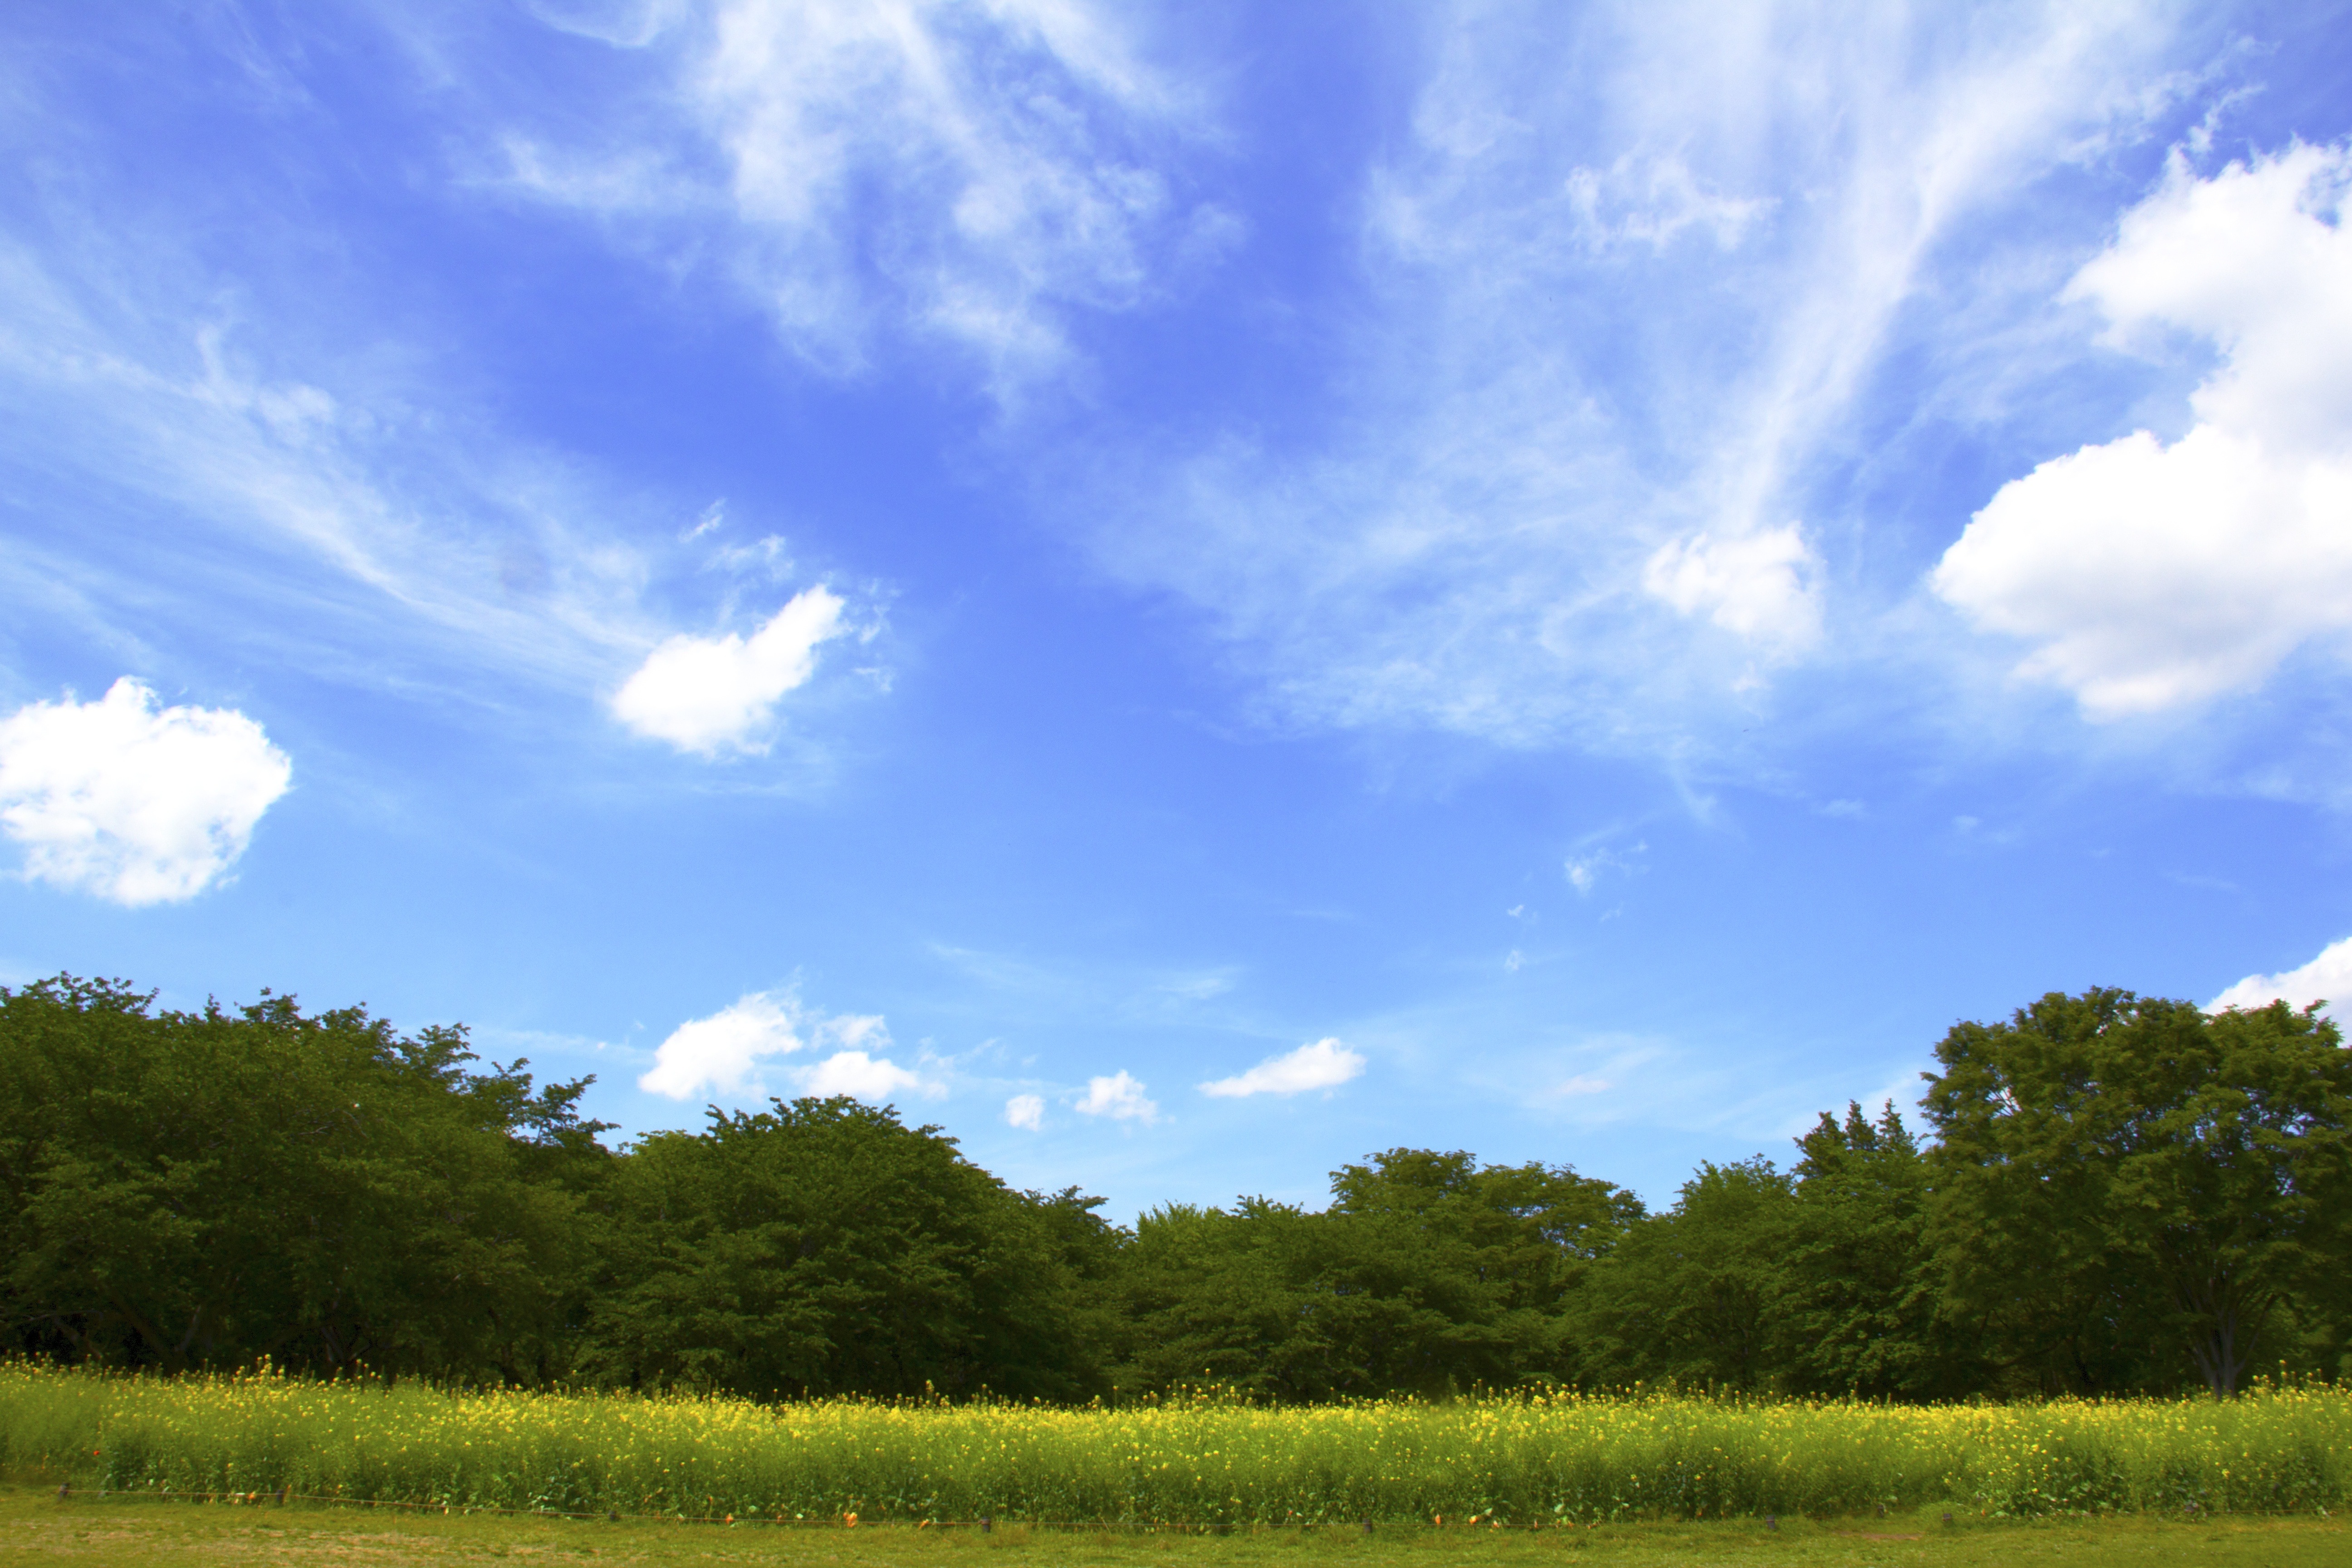
landscape, tree, nature, forest, grass, horizon, cloud, plant, sky, field, lawn, meadow, prairie, sunlight, hill, idyllic, rural, tranquil, pasture, park, scenery, cumulus, blue, agriculture, plain, trees, outdoors, woods, clouds, grassland, habitat, ecosystem, rural area, meteorological phenomenon, natural environment, grass family